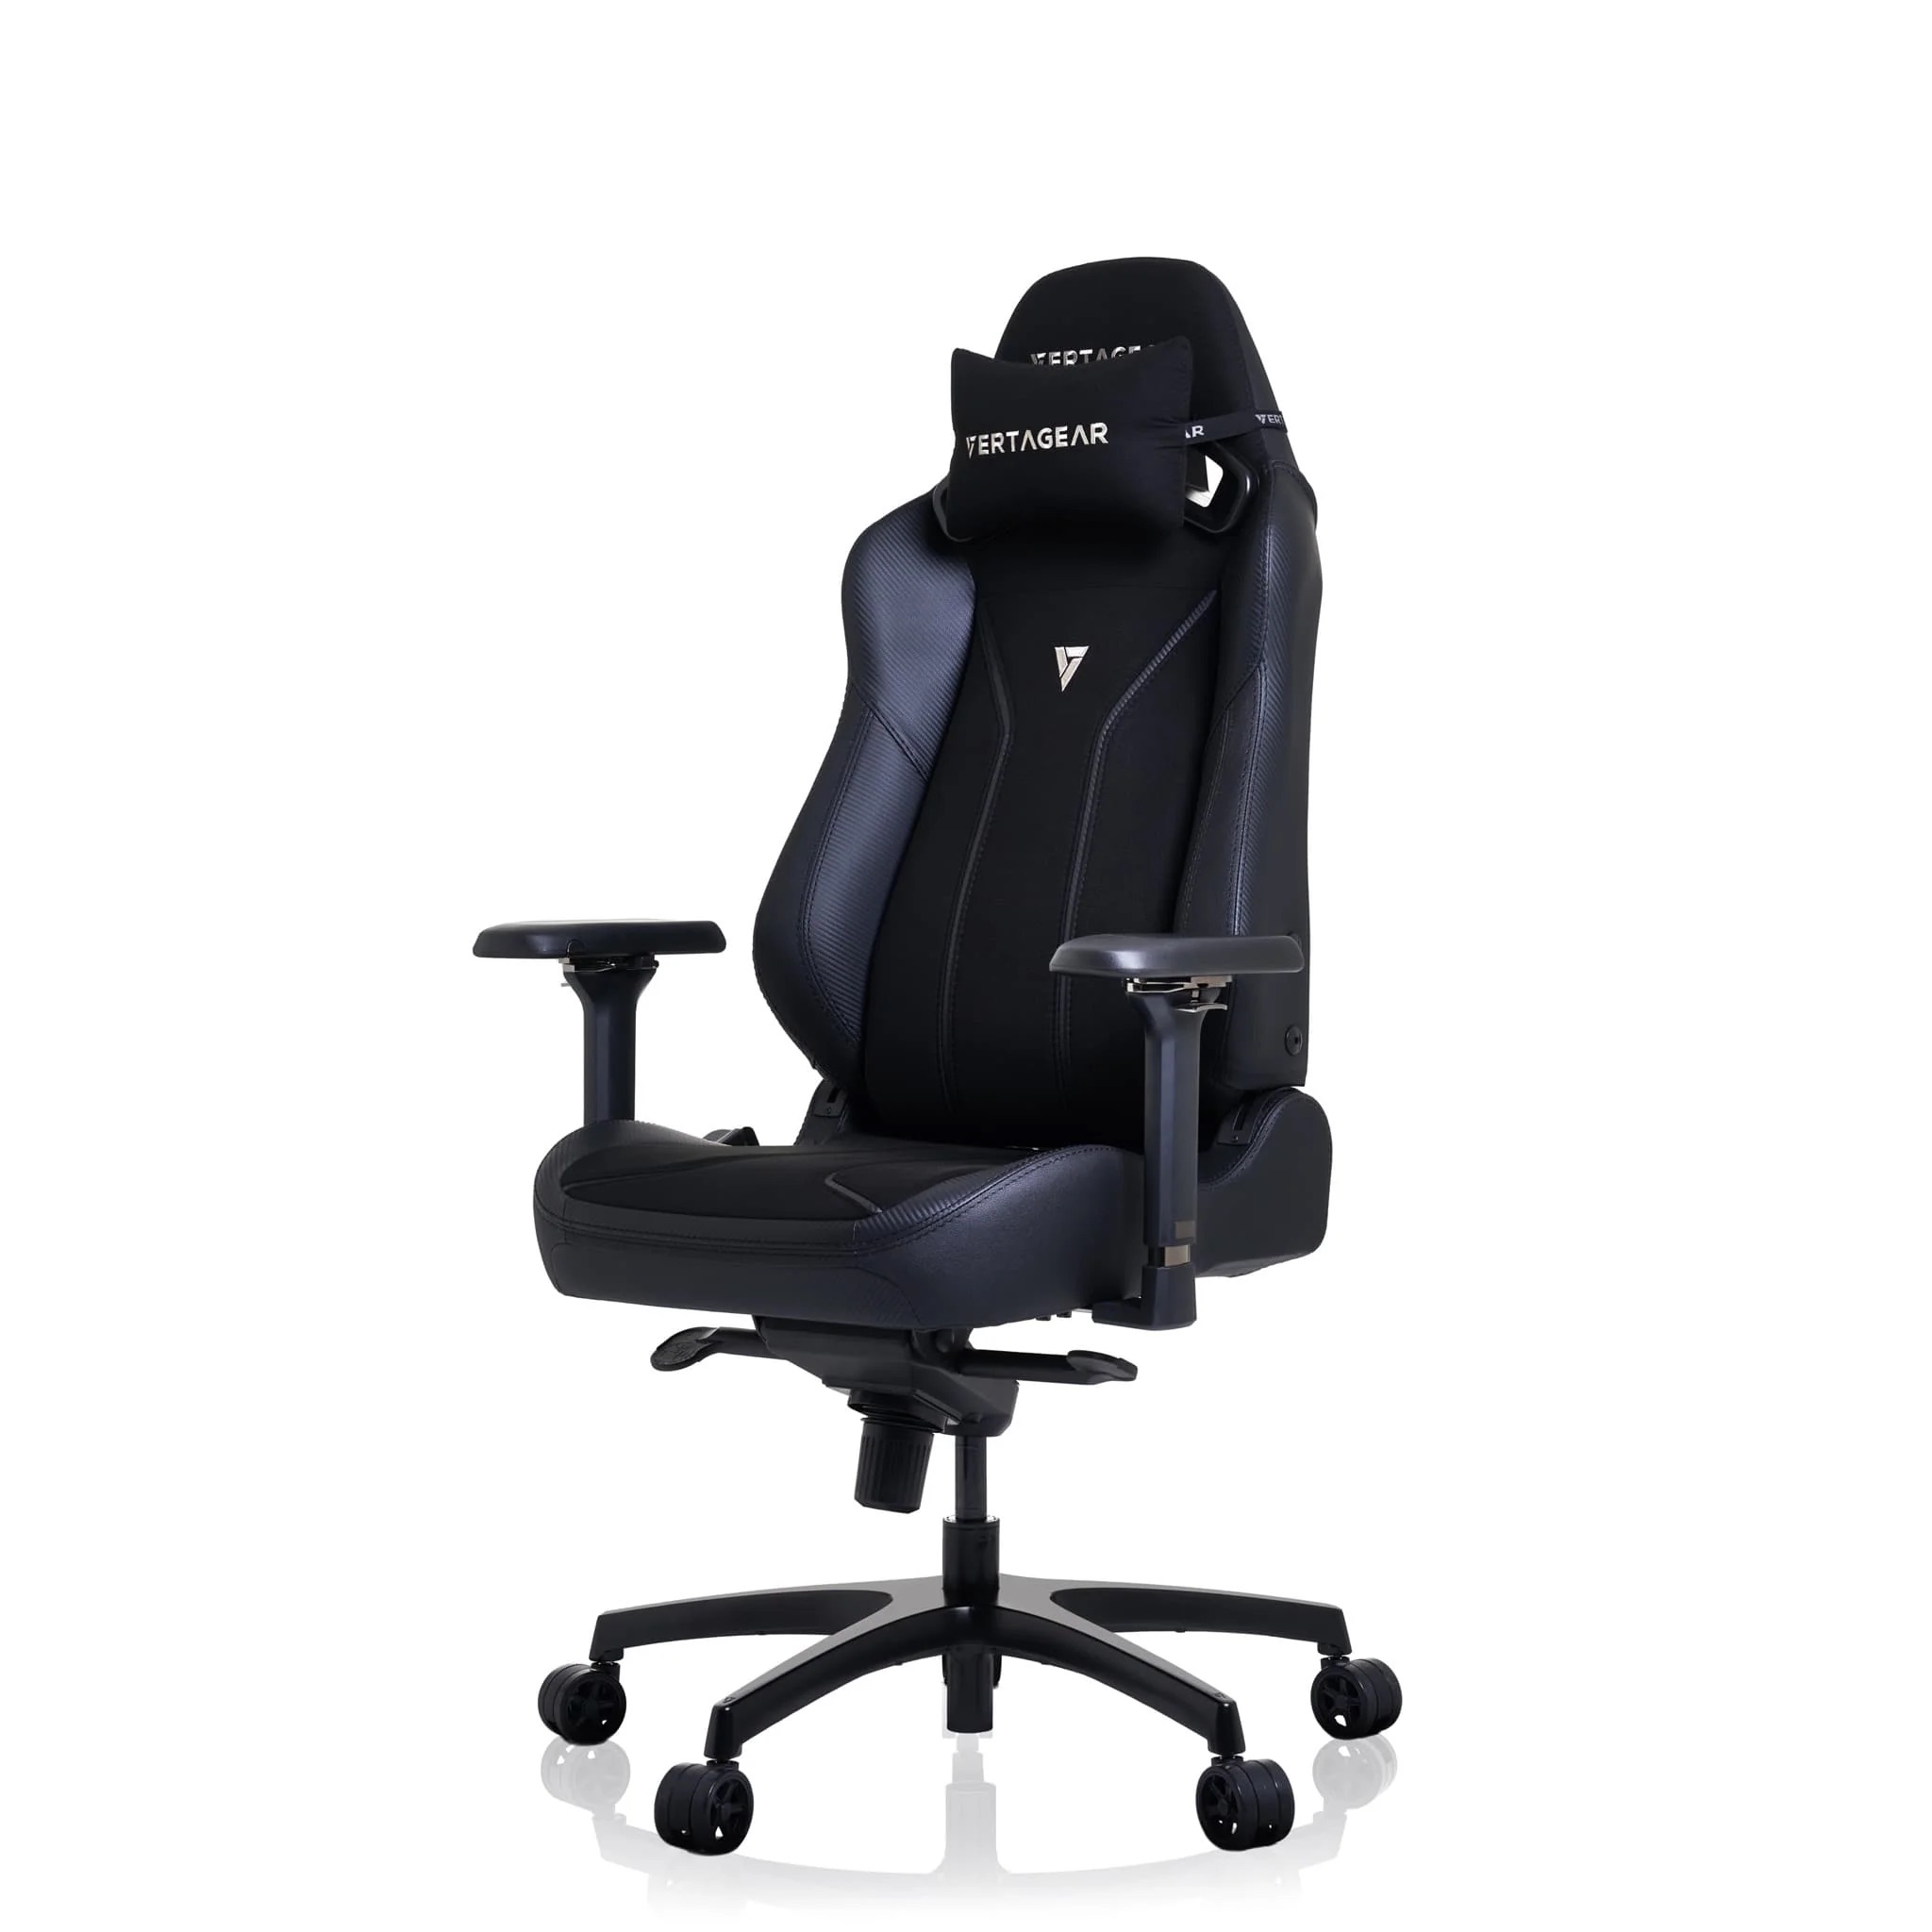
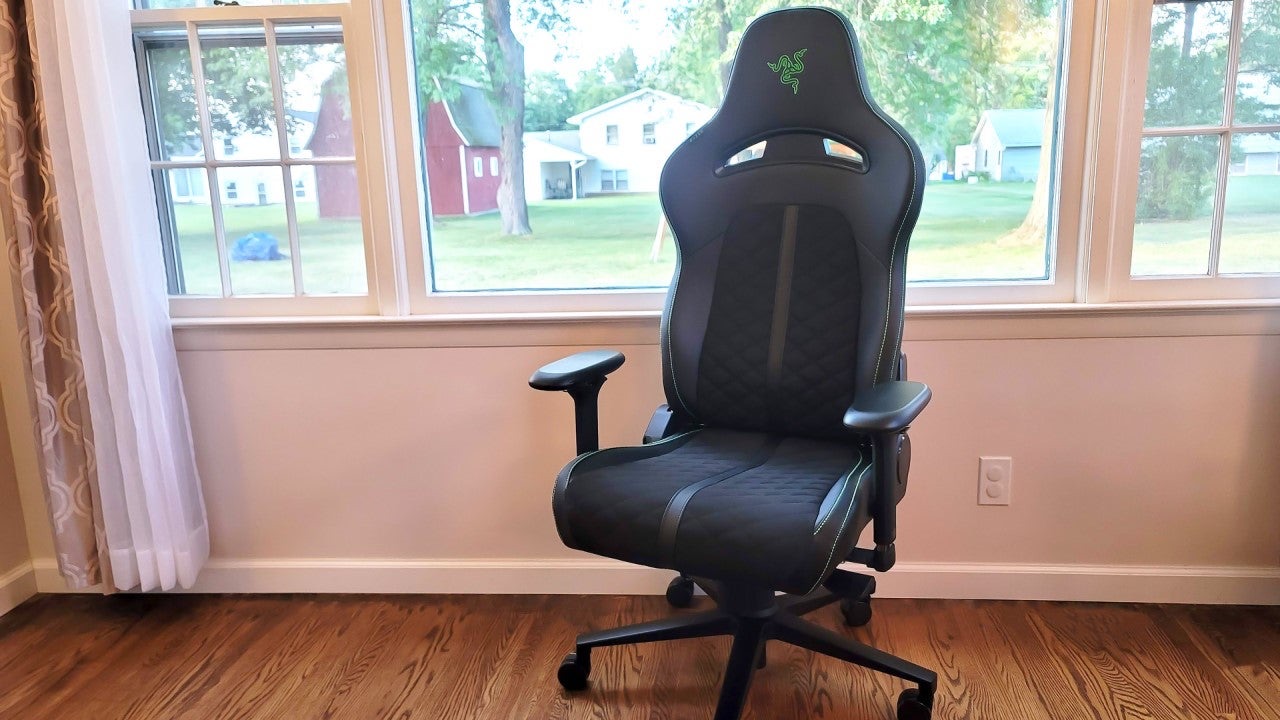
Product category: items_chair
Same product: no